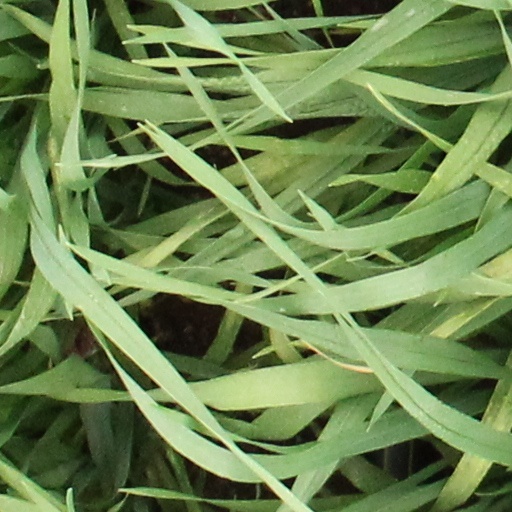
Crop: wheat